Hongxi Emperor

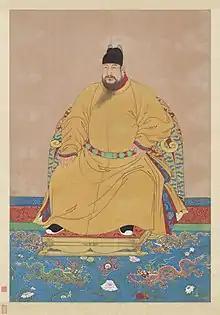
Palace portrait on a hanging scroll, kept in the National Palace Museum, Taipei, Taiwan

The Hongxi Emperor (16 August 1378 – 29 May 1425), also known by his temple name as the Emperor Renzong of Ming, personal name Zhu Gaochi, was the fourth emperor of the Ming dynasty, reigning from 1424 to 1425. He was the eldest son of the Yongle Emperor and Empress Renxiaowen and the grandson of both the Hongwu Emperor and Xu Da, Prince of Zhongshan. He ascended the throne after the death of his father, but his reign lasted less than a year.